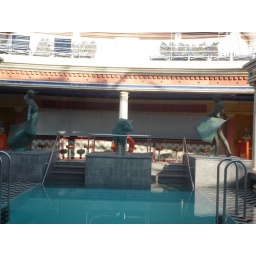
a bull and two matadors by the swimming pool... ...if itas a bull then they must be bullplaying ;o)